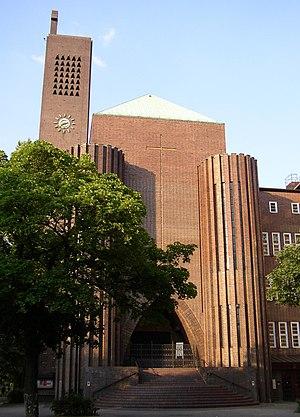
Le Hohenzollerndamm est une artère importante de Berlin qui traverse les quartiers de Wilmersdorf et de Schmargendorf, dans l'arrondissement de Charlottenburg-Wilmersdorf, joignant ainsi l'ouest du centre-ville à l'arrondissement de Steglitz-Zehlendorf. Elle continue au Berliner Ringbahn. Au coin de la Salzbrunner Straße se trouve l'Evangelische Gymnasium Zum Grauen Kloster, l'établissement scolaire le plus ancien de la ville, puisqu'il a été fondé en 1574. Il a ouvert à son emplacement actuel après la Seconde Guerre mondiale.